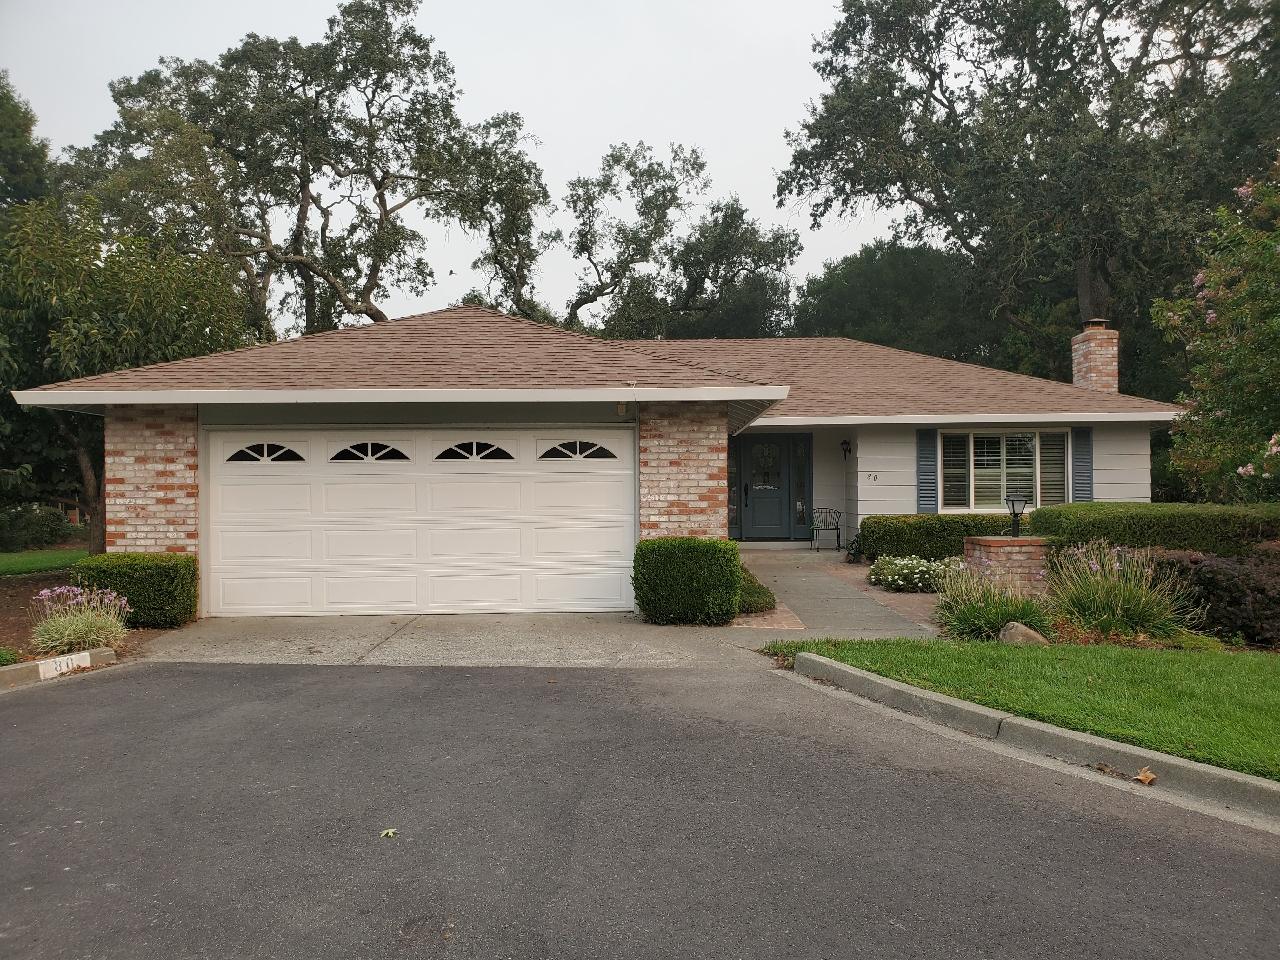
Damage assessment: no_damage